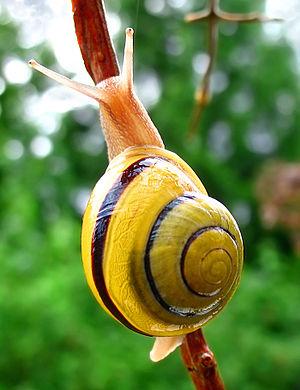
En 2009 selon le MNHN et l'INPN, la faune de la France métropolitaine et continentale comprenait officiellement 731 taxons terminaux de mollusques terrestres et d'eau douce.
Le terme escargot est un nom vernaculaire qui en français désigne des gastéropodes à coquille, généralement terrestres et appelés aussi des limaçons, ou colimaçons par opposition aux limaces. Ce sont tous des mollusques, quelle que soit leur taille ou leur forme. 40 % des mollusques étant des escargots terrestres, certains escargots toutefois sont des espèces aquatiques, plutôt d'eau douce : Basommatophora tels les limnées ou les planorbes, souvent appelés « escargots nettoyeurs » par les amateurs d'aquariophilie. La plupart des escargots sont phytophages, quoique quelques espèces soient omnivores, zoophages ou détritivores.